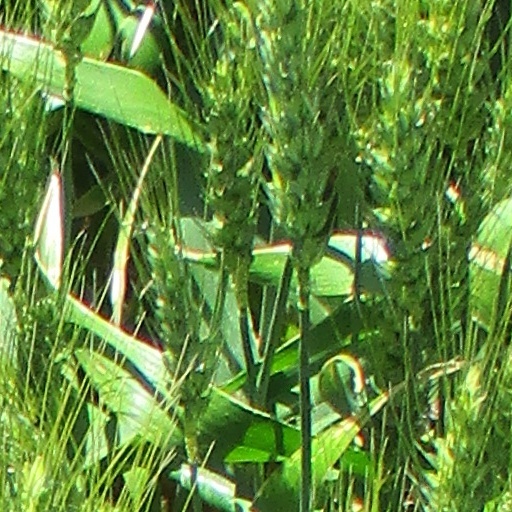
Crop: wheat